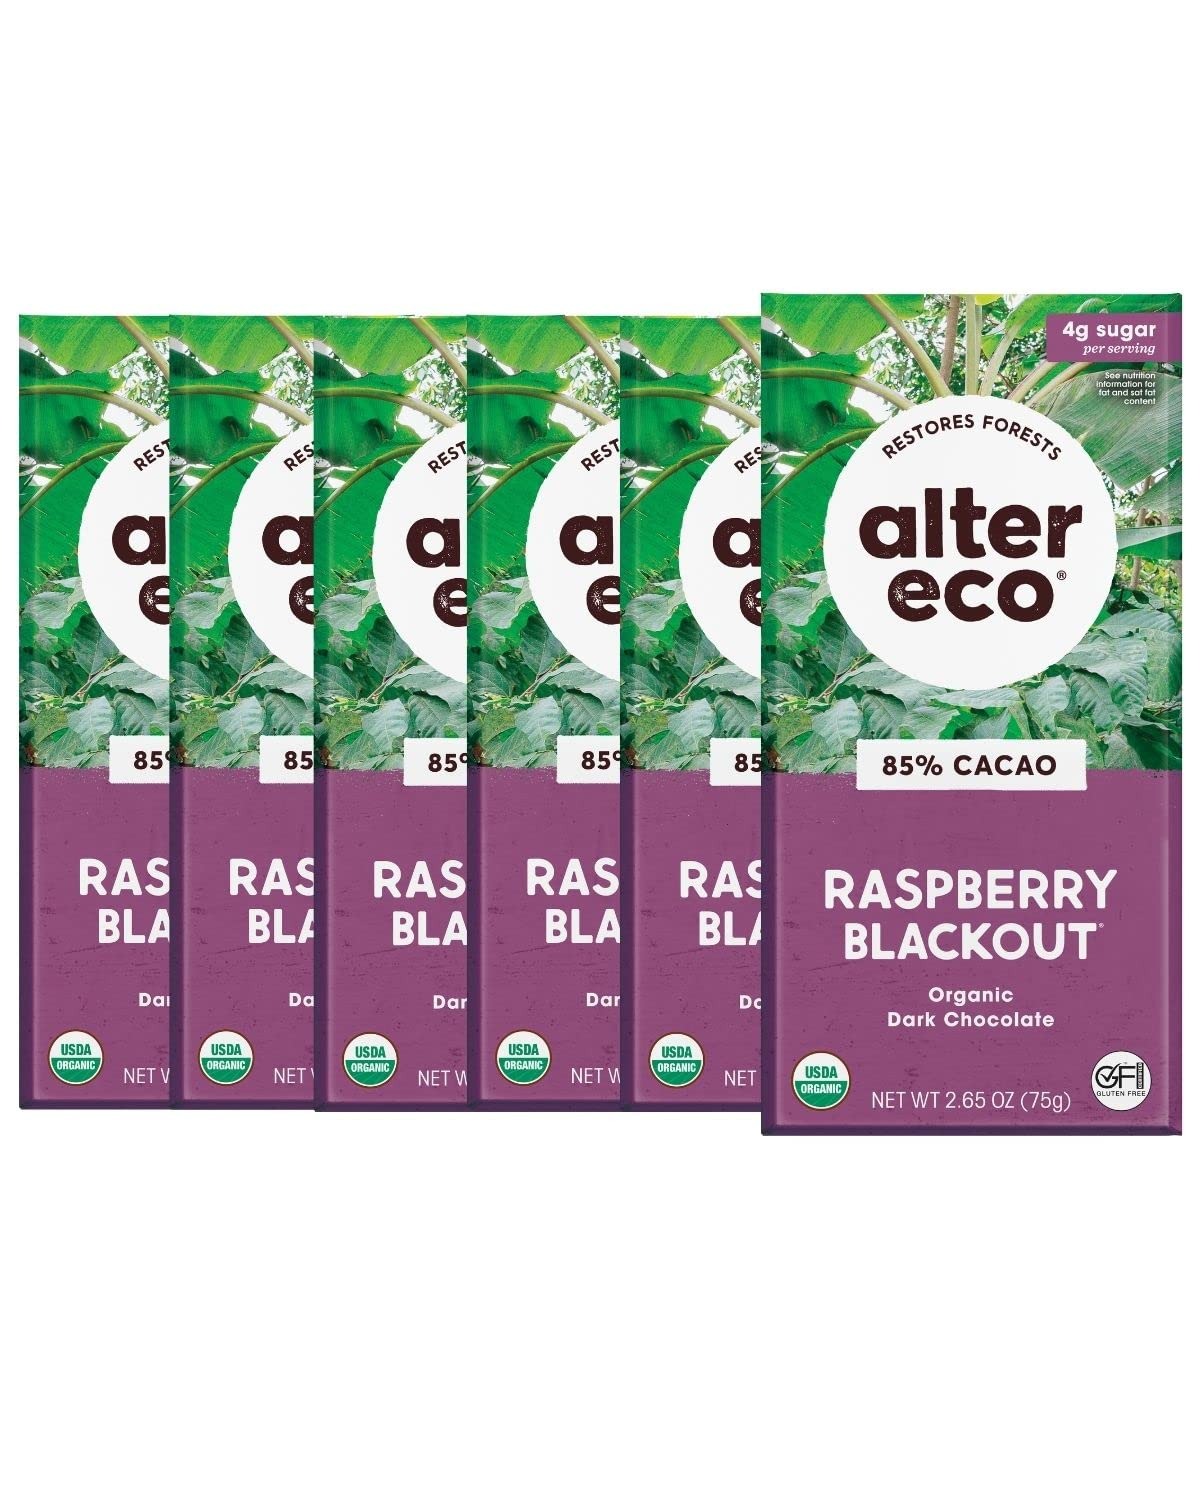
Item Name: Alter Eco | Dark Chocolate Bars | Pure Dark Cocoa, Fair Trade, Organic, Non-GMO, Gluten Free (6-Pack Raspberry Blackout)
Bullet Point 1: THIS IS A PACK OF 6 DELICIOUS DARK CHOCOLATE BARS - 85% PURE DARK COCOA - Chocolate and raspberry have never been so mouth-watering. The recipe is simple: our deepest dark, silky-smooth, 85% cacao is contrasted with a tart taste of red raspberry and a mellowing touch of Madagascar bourbon vanilla bean. The difference is in the details: expert Swiss chocolatiers, the finest organic ingredients, and a rainforest that stays a little cooler with every bar.
Bullet Point 2: FAIR TRADE CHOCOLATE - We ensure that farmers have been paid a price that enables sustainable production and living conditions, along with a premium to support the growth of the cooperatives and their communities! Our full process is made with care, so you can enjoy every bite, with a peace of mind.
Bullet Point 3: ORGANIC & NON-GMO INGREDIENTS - Certified by the USDA Organic and made with Non-GMO Ingredients! Our organic chocolate starts at the soil and is finished with FSC Certified recyclable packaging.
Bullet Point 4: CARBON NEUTRAL PRODUCT - We are Climate Neutral Certified, offsetting 100% of our carbon emissions through conservation and reforestation projects.
Bullet Point 5: A NAME YOU CAN TRUST: Since 2005, Alter Eco has been a trusted name in delicious and eco-friendly snack foods. Because we use all natural, organic ingredients in our chocolate, it is more susceptible to melting when shipped to warmer locations.
Product Description: 85% PURE DARK COCOA - Chocolate and raspberry have never been so mouth-watering. The recipe is simple: our deepest dark, silky-smooth, 85% cacao is contrasted with a tart taste of red raspberry and a mellowing touch of Madagascar bourbon vanilla bean. The difference is in the details: expert Swiss chocolatiers, the finest organic ingredients, and a rainforest that stays a little cooler with every bar.
Value: 6.0
Unit: Count

Price: 3.33